Turkish tobacco

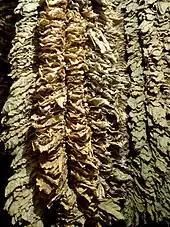
Stacks of dried Turkish tobacco in Prilep, North Macedonia

Tobacco originated in the Americas and was introduced to the Ottoman Turks by the Spanish. The Ottoman people over time developed their own method of growing and using tobacco.